20th century

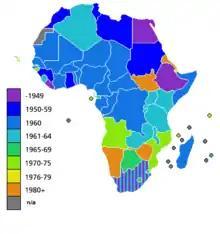
The international community grew in the second half of the century significantly due to a new wave of decolonization, particularly in Africa. Most of the newly independent states, were grouped together with many other so called developing countries. Developing countries gained attention, particularly due to rapid population growth, leading to a record world population of nearly 7 billion people by the end of the century.

In the latter half of the century, most of the European-colonized world in Africa and Asia gained independence in a process of decolonization. Meanwhile, globalization opened the door for several nations to exert a strong influence over many world affairs. The US's global military presence spread American culture around the world with the advent of the Hollywood motion picture industry and Broadway, jazz, rock music, and pop music, fast food and hippy counterculture, hip-hop, house music, and disco, as well as street style, all of which came to be identified with the concepts of popular culture and youth culture. After the Soviet Union collapsed under internal pressure in 1991, most of the communist governments it had supported around the world were dismantled—with the notable exceptions of China, North Korea, Cuba, Vietnam, and Laos—followed by difficult transitions into market economies.